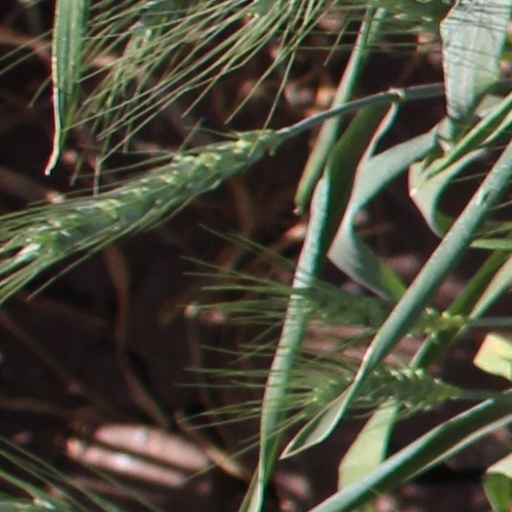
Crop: wheat